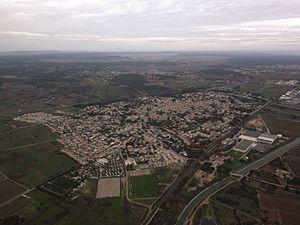
Vue Aérienne
Gallargues-le-Montueux est une commune française située dans le département du Gard, en région Occitanie. Son nom se prononce différemment de celui de "Galargues" dans l'Hérault.